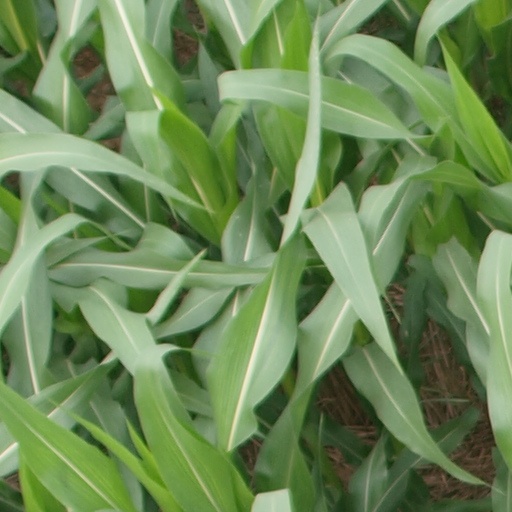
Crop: maize; corn